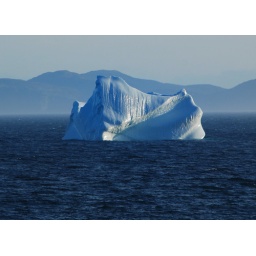
Iceberg in dark blue water